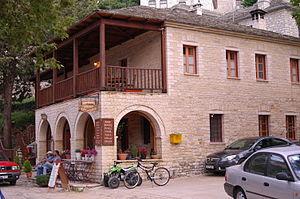
Aristi la place centrale
Aristi est un village du Zagori en Épire, au nord de la Grèce.